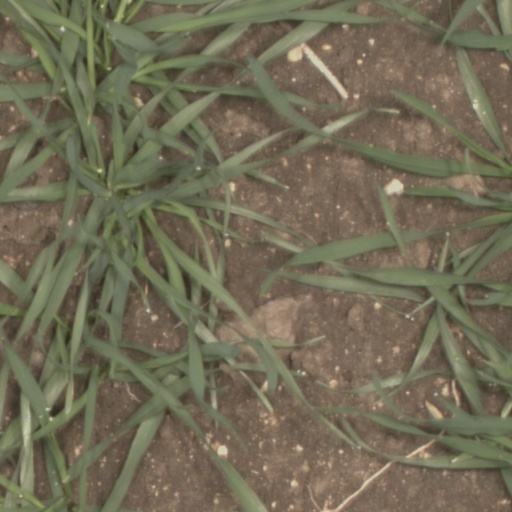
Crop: wheat